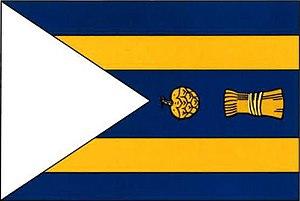
Hořovičky est une commune du district de Rakovník, dans la région de Bohême-Centrale, en République tchèque. Sa population s'élevait à 489 habitants en 2020.